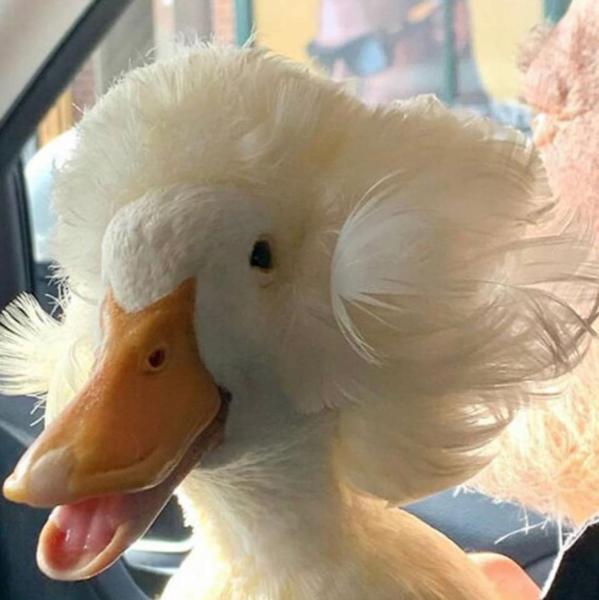
回答: 小泉純一郎